Walleye

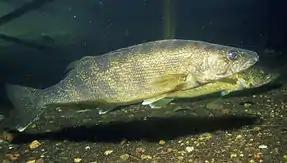
Walleye, "Sander vitreus"

The name "walleye" comes from its pearlescent eyes caused by the reflective tapetum lucidum which, in addition to allowing the fish to see well in low-light conditions, gives its eyes an opaque appearance. Their vision affects their behavior. They avoid bright light and feed in low light on fish that cannot see as well as they do. Many anglers look for walleyes at night since this is when major feeding efforts occur. The fish's eyes also allow them to see well in turbid waters (stained or rough, breaking waters), which gives them an advantage over their prey. Thus, walleye anglers commonly look for locations where a good "walleye chop" (i.e., rough water) occurs. Their vision also allows the fish to populate the deeper regions in a lake, and they can often be found in deeper water, particularly during the warmest part of the summer and at night.